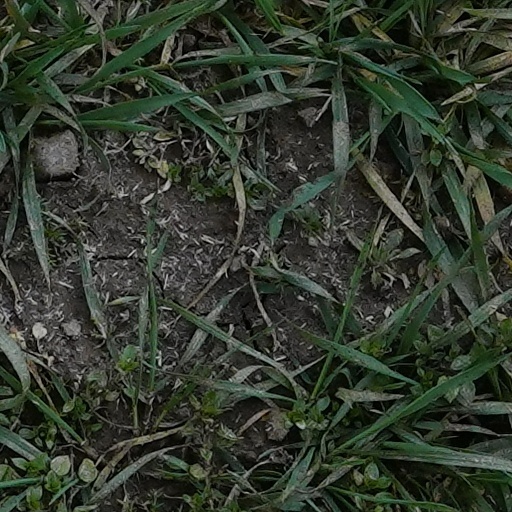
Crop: wheat